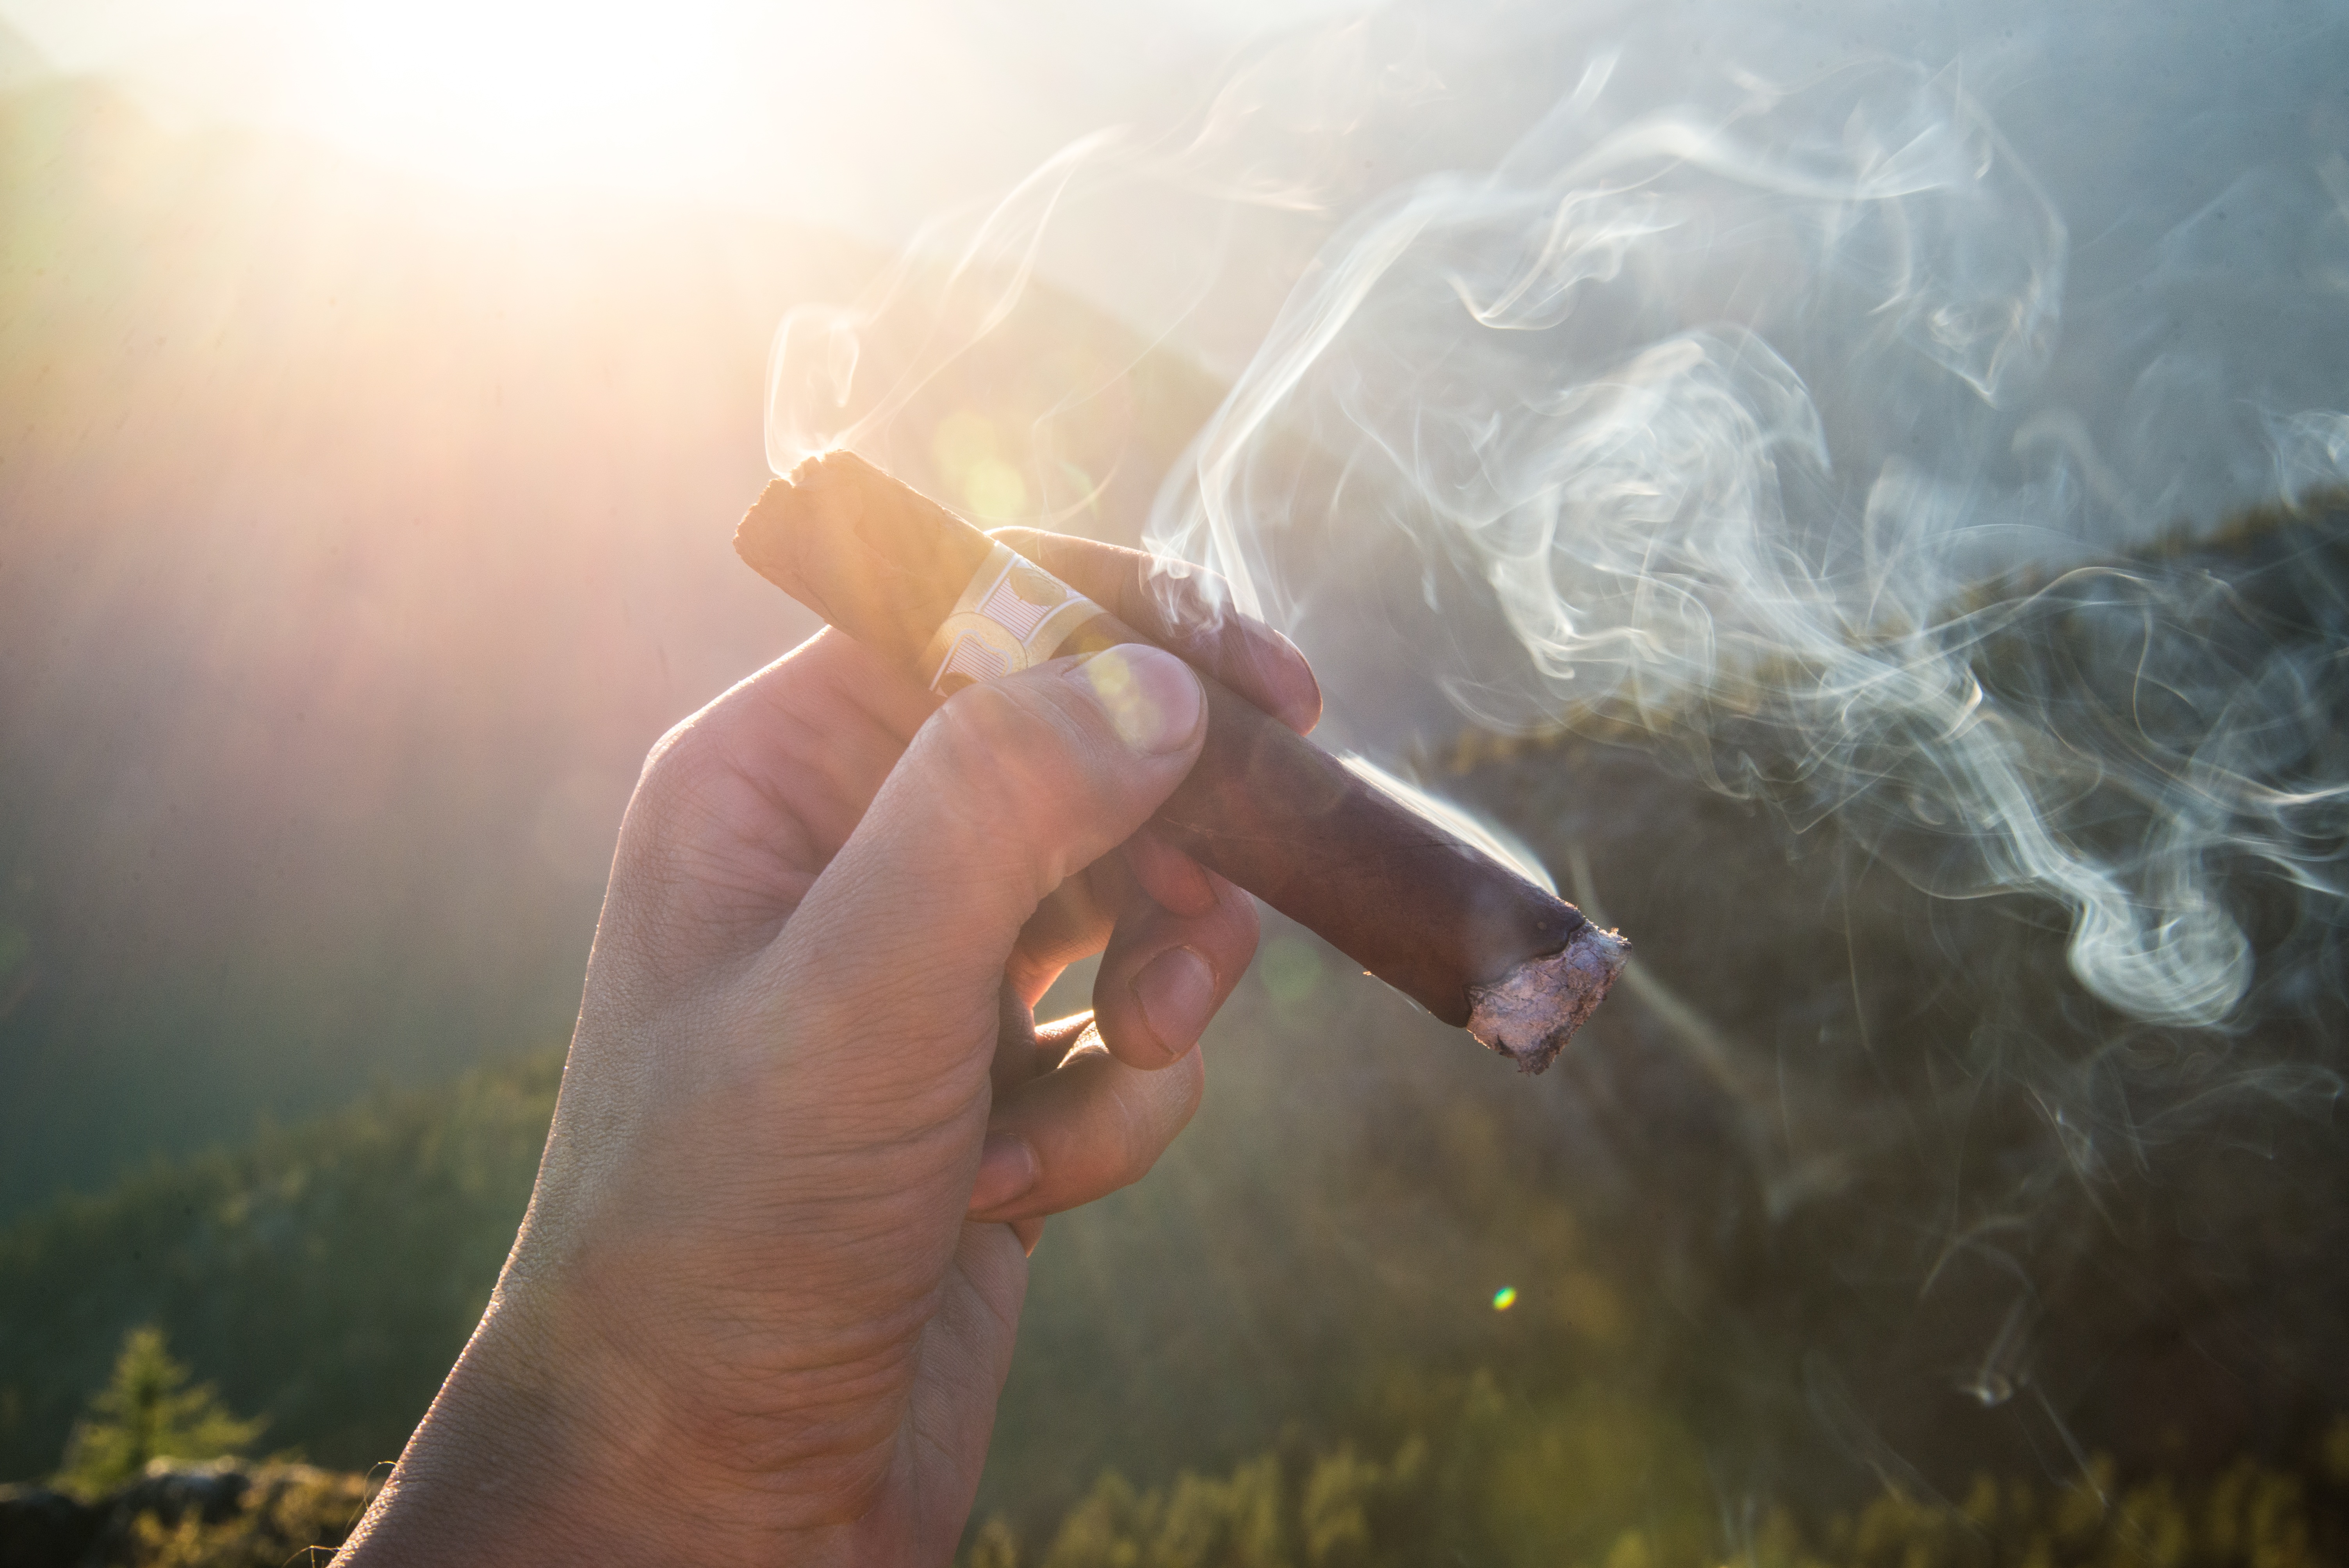
hand, light, photography, sunlight, smoke, smoking, cigarette, cigar, screenshot, smoker